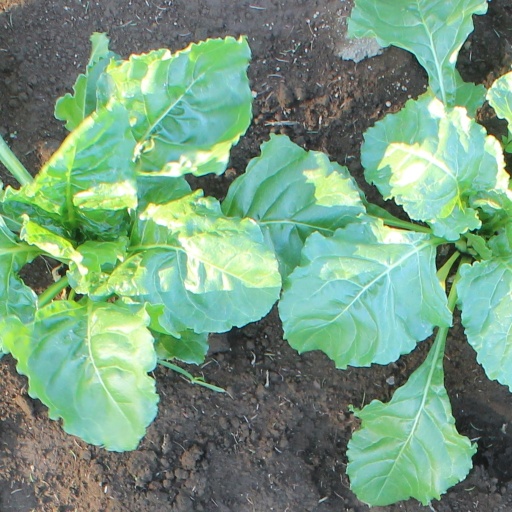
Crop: sugar beet